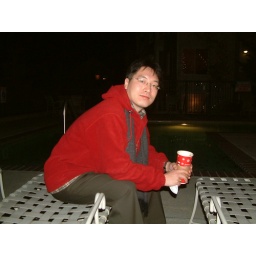
Guest house near office